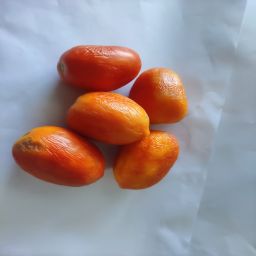
Crop: Tomato
Quality: Old